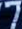
Number: 7